A34 road

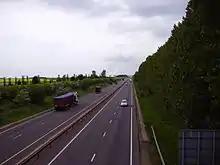
The A34 looking North towards Didcot, in Oxfordshire, with the now demolished Didcot power station cooling towers visible

The northern section of the road in effect combines with the motorway network and then resumes with the southern section.